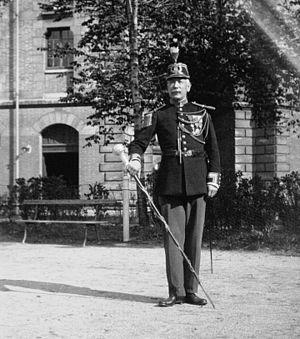
Gabriel Defrance, tambour-major de la Garde républicaine française avant sa retraite.
Gabriel Defrance, né le 3 mars 1878 à Limoges et mort le 2 avril 1952 à Gentilly, est un musicien, tambour-major de la Garde républicaine, également à l’origine de l'Union des fanfares de France et de celles de la Fédération gymnastique et sportive des patronages de France.
Les grands prix nationaux de musique des patronages sont les championnats de France des cliques et fanfares paroissiales. Ils sont organisés successivement par la Fédération gymnastique et sportive des patronages de France devenue en 1947 Fédération sportive de France et en 1968 Fédération sportive et culturelle de France. L'appellation de Grands prix nationaux n'est adoptée qu'à partir de 1980.